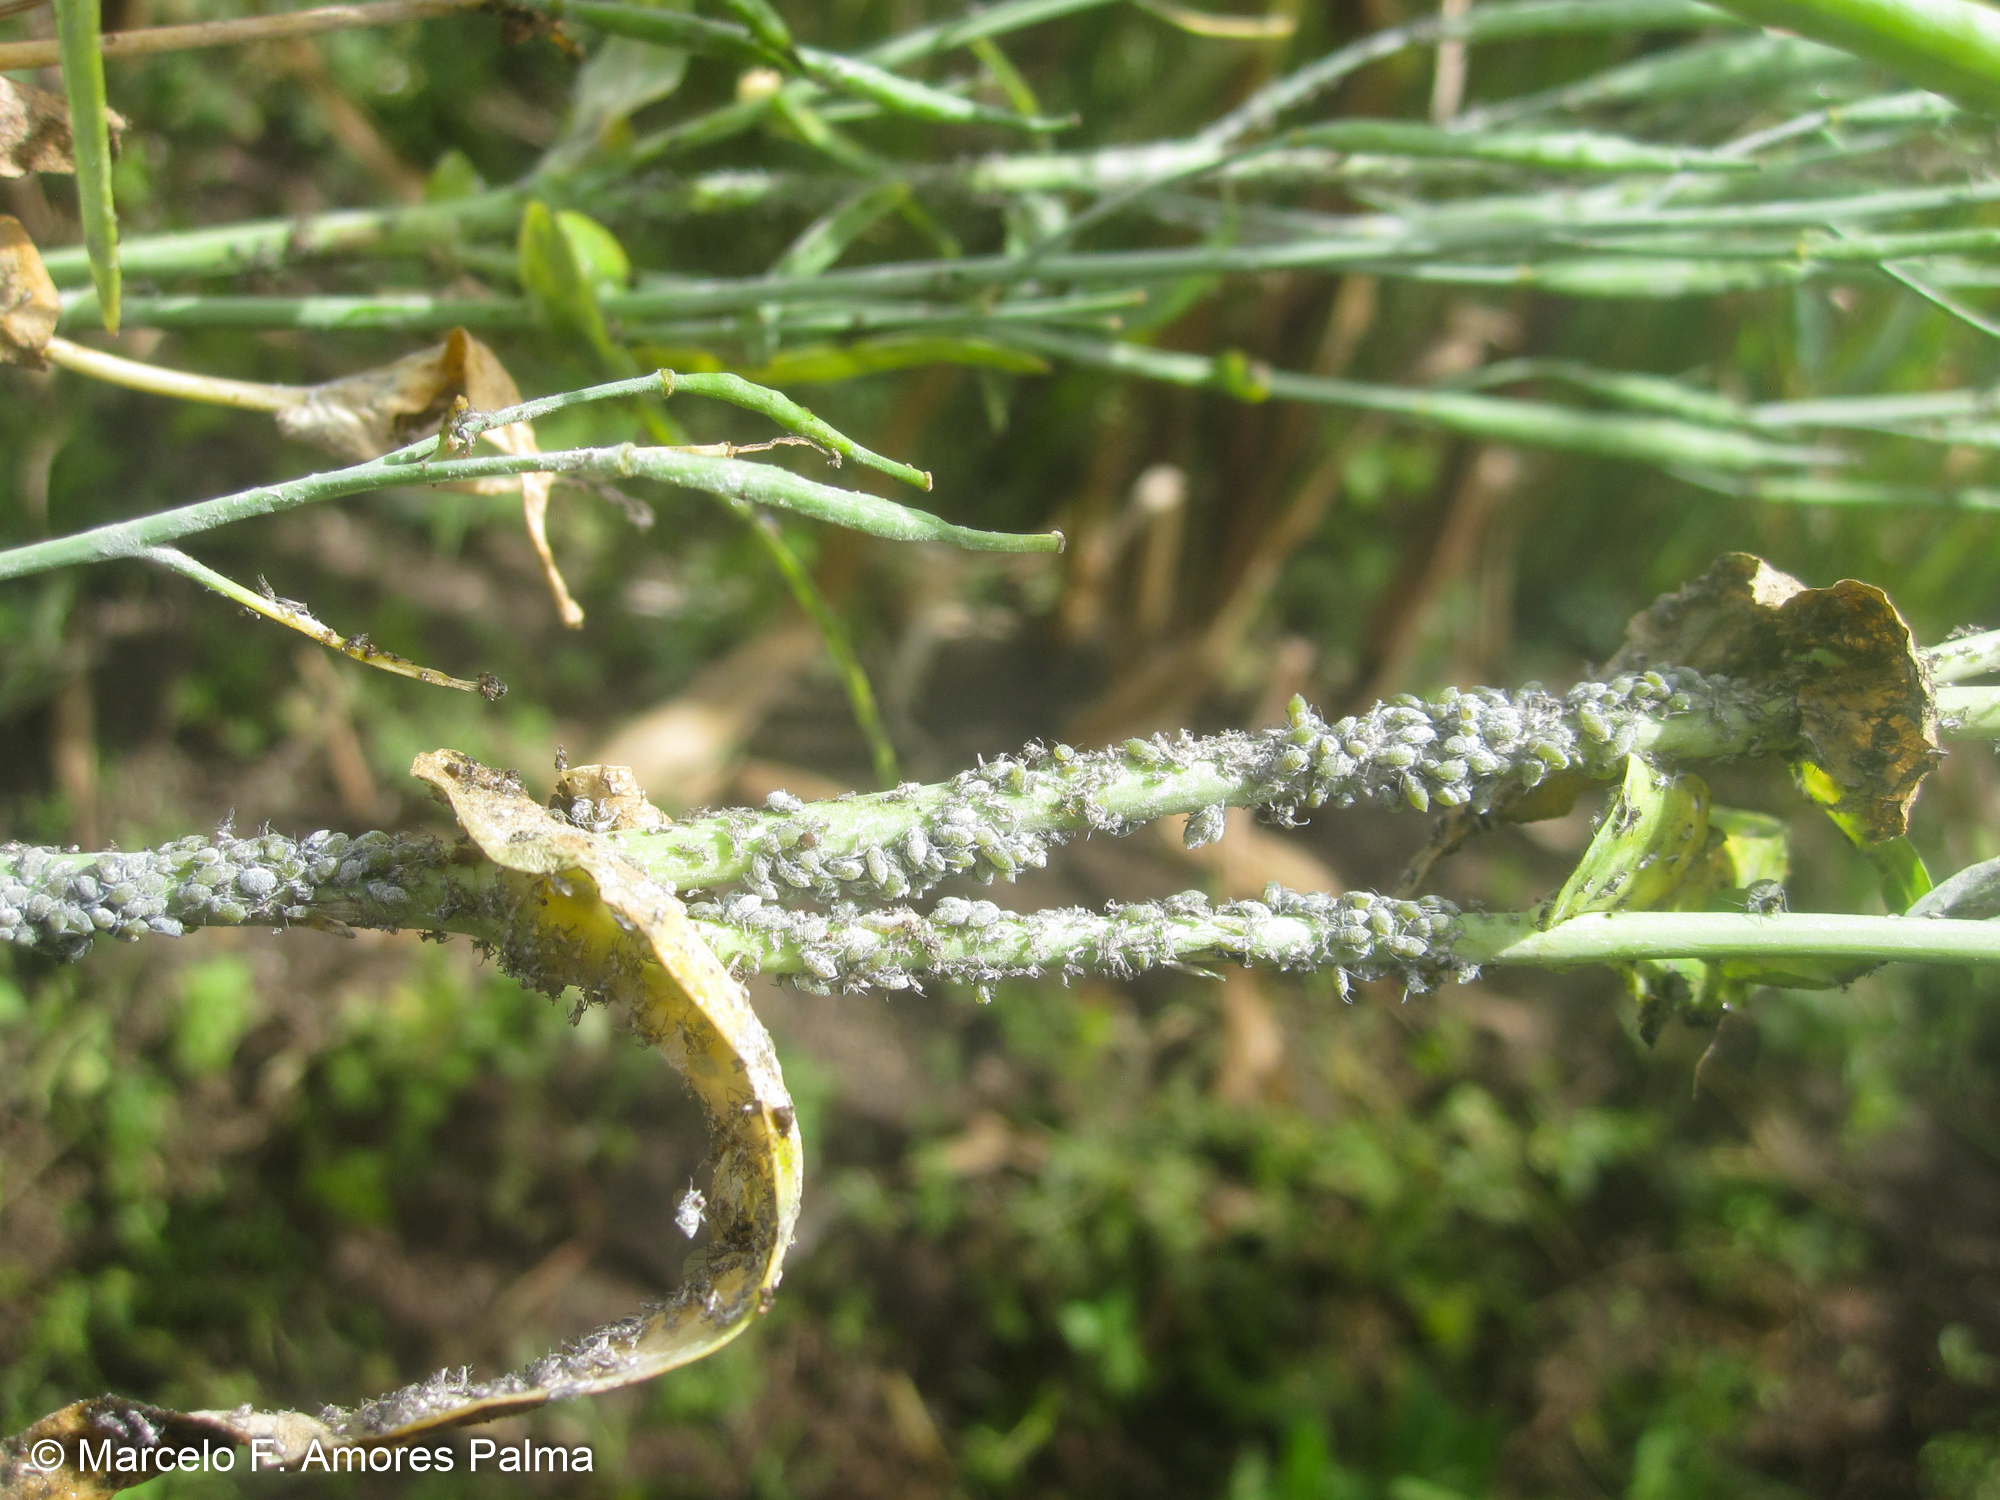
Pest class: cabbage_aphid